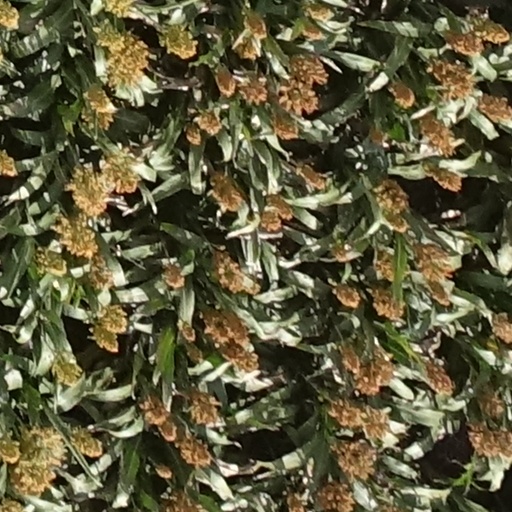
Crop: sorghum